Alexei Navalny

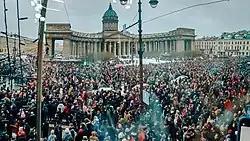
Protest in support of Navalny in St. Petersburg, 23 January 2021

In December 2017, Russia's Central Electoral Commission barred Navalny from running for president in 2018, citing Navalny's corruption conviction. The European Union said Navalny's removal cast "serious doubt" on the election. Navalny called for a boycott of the 2018 presidential election, stating his removal meant that millions of Russians were being denied their vote. Navalny filed an appeal against the Russian Supreme Court's ruling on 3 January, however a few days later on 6 January, the Supreme Court of Russia rejected his appeal.